Jack Golson

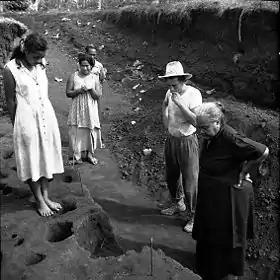
Golson excavating in Vailele, north coast of Upolu island in Samoa, 1957. Visiting the site are members of the I'iga Pisa family.

Jack Golson (13 September 1926 – 2 September 2023) was a British-born Australian archaeologist who carried out extensive field work in Melanesia, Polynesia and Micronesia.